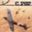
Label: airplane